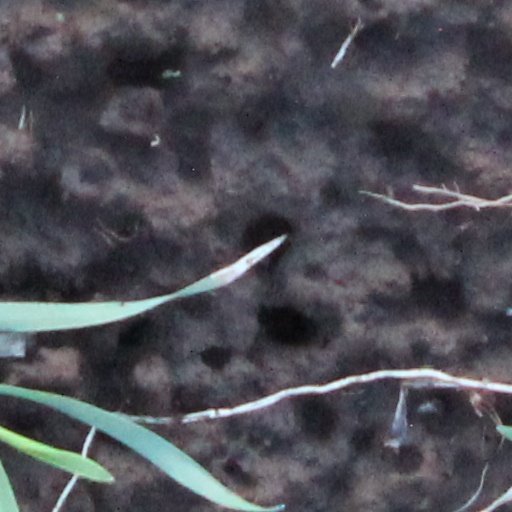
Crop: wheat